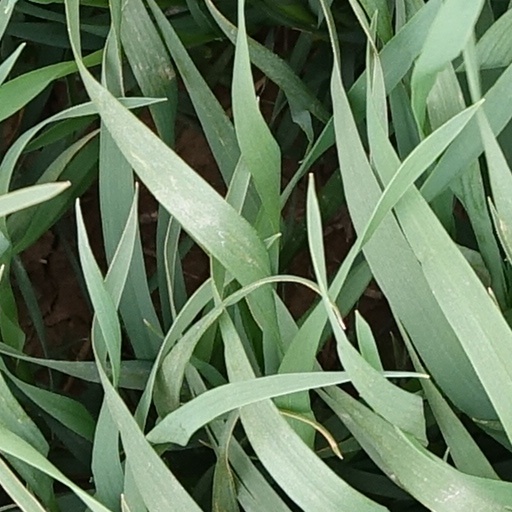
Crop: wheat